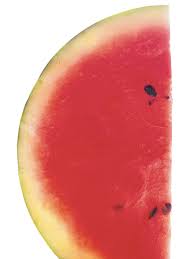
Label: Watermelon